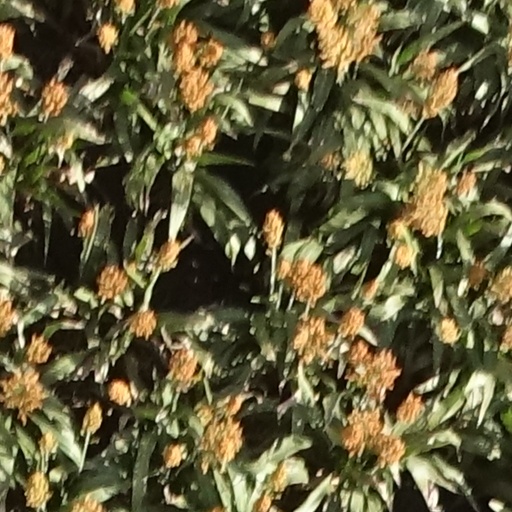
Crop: sorghum